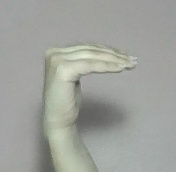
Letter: haa